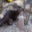
Label: otter